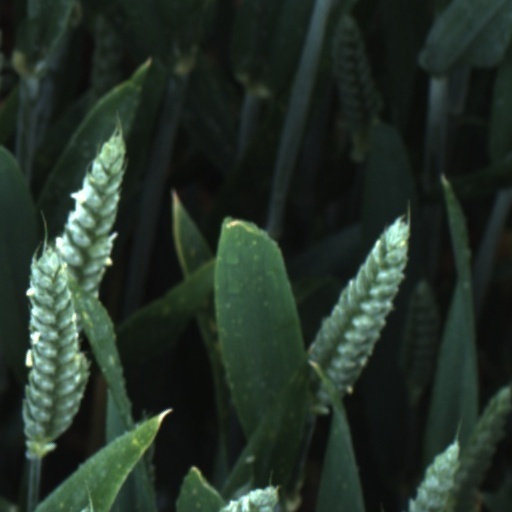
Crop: wheat